Morgins

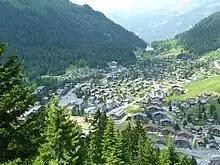
View of Morgins

Morgins is a village in the municipality of Troistorrents in the district of Monthey in the canton of Valais in southern Switzerland.